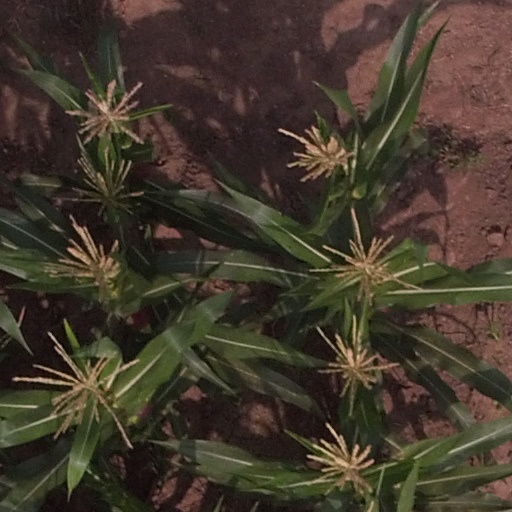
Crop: maize; corn